Hillsdale, New South Wales

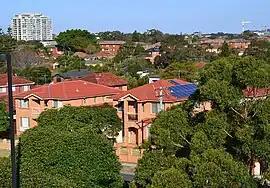
View of Hillsdale from Eastgardens Shopping Centre

Hillsdale is a suburb in the Eastern Suburbs of Sydney, in the state of New South Wales, Australia. Hillsdale is located 6 kilometres south-east of the Sydney central business district in the Bayside Council. The suburb is named after Pat Hills, former Deputy Premier of New South Wales.